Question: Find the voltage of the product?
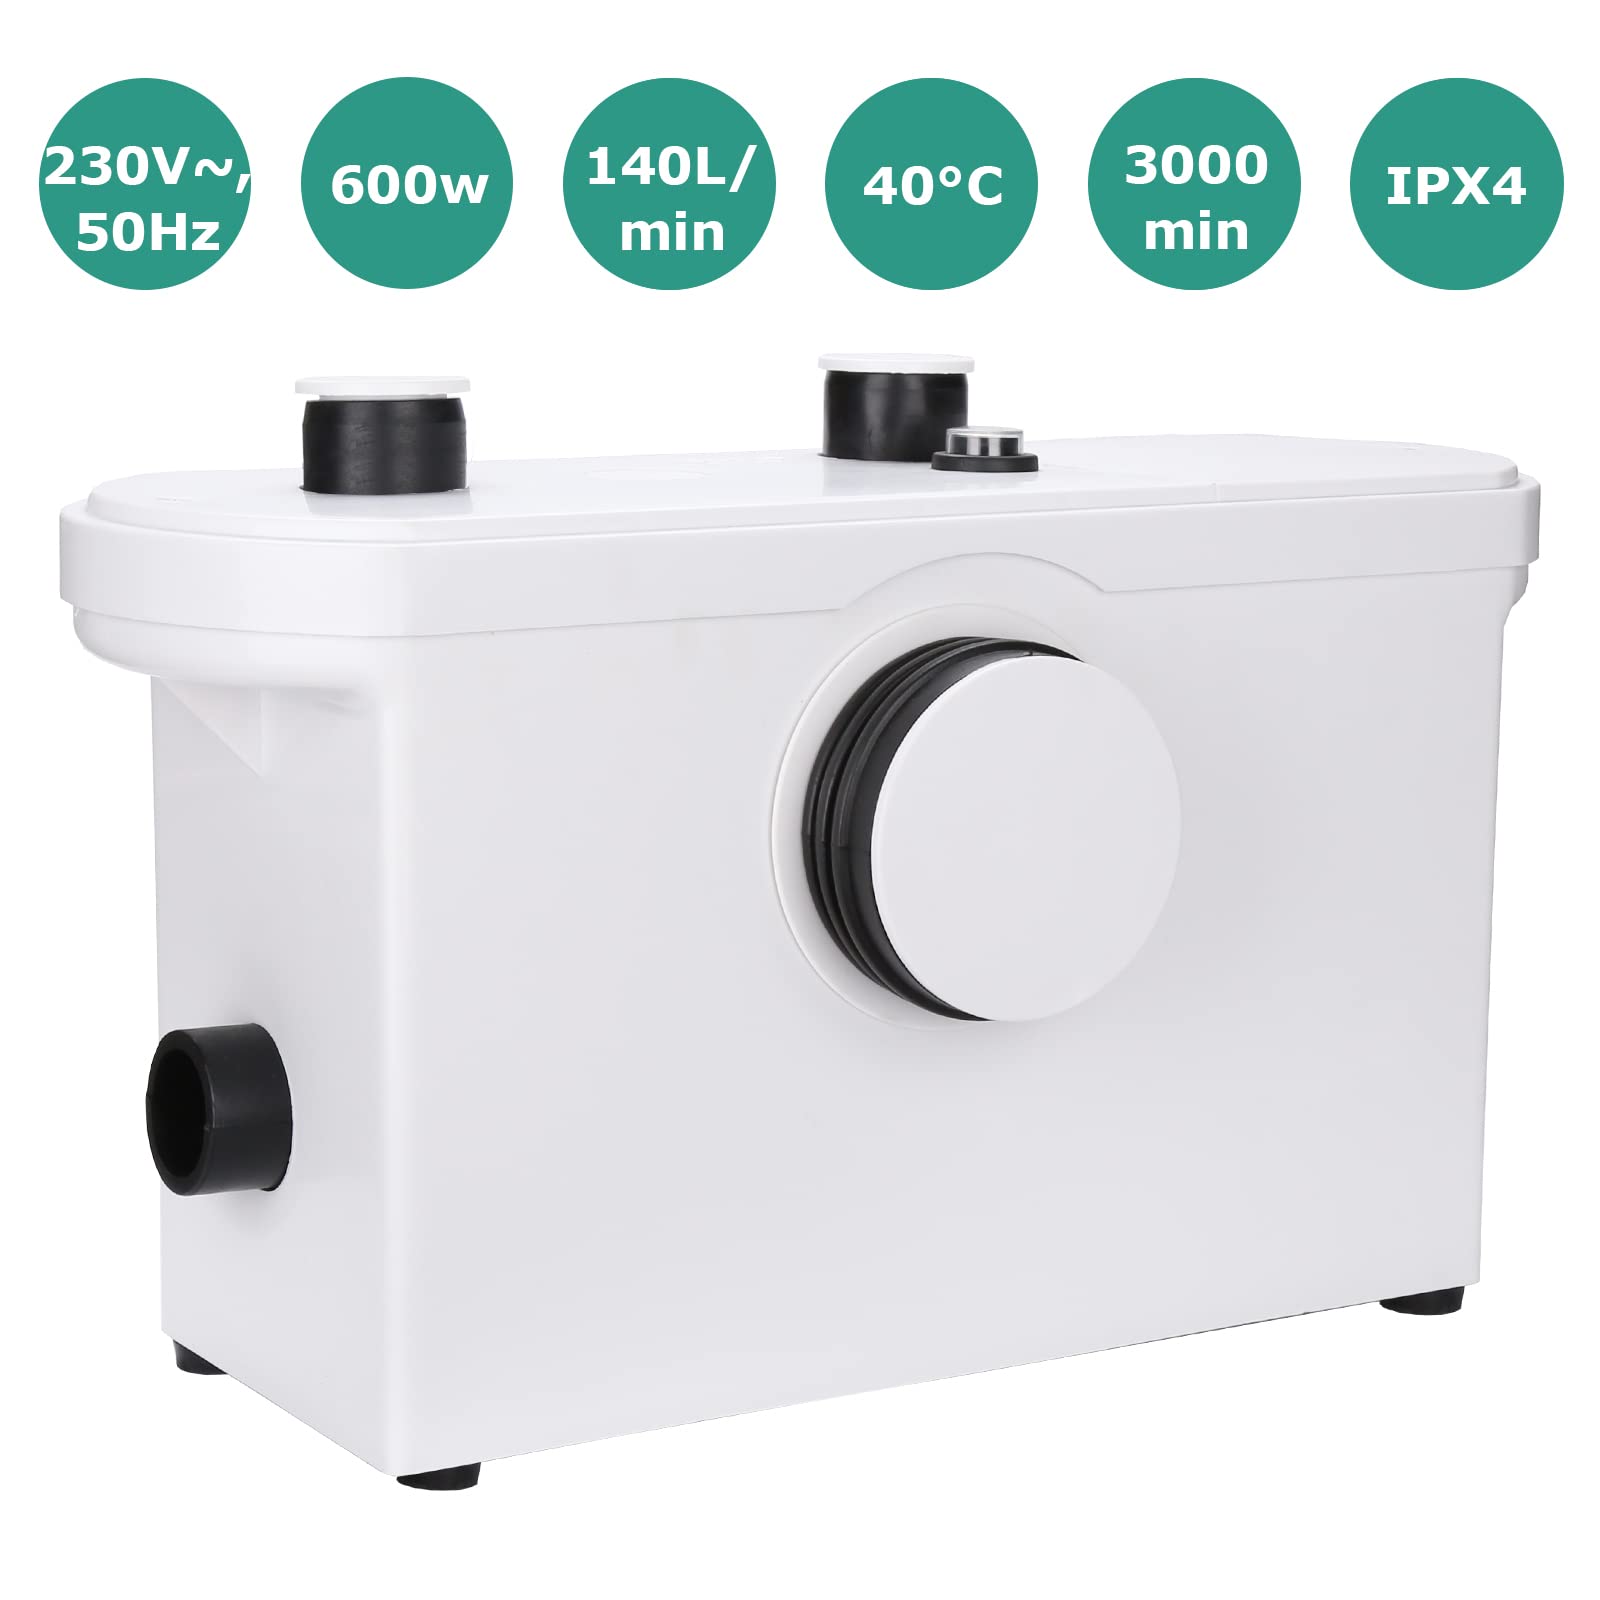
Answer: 230.0 volt